20 Canada Square

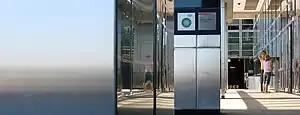
The building entrance

20 Canada Square is an office building located in the Canary Wharf section of London. Currently, 20 Canada Square is vacant. The building is divided into twelve floors.